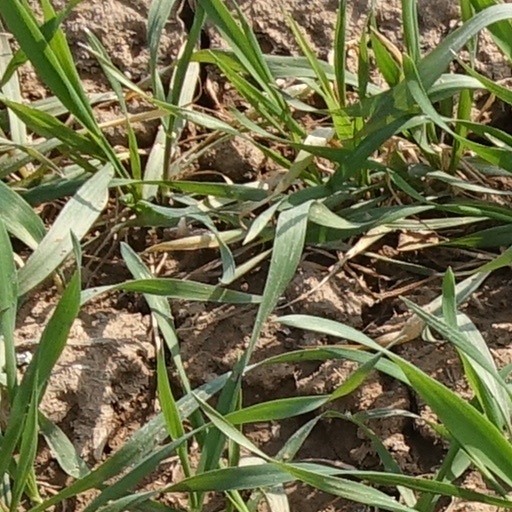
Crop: wheat